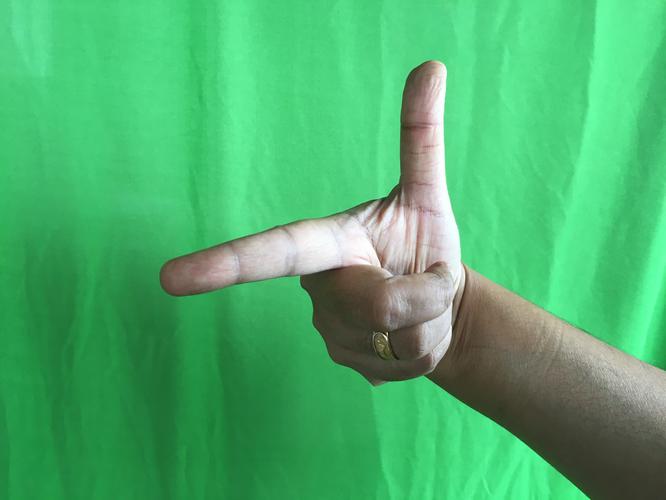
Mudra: Chandrakala
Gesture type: single_hand